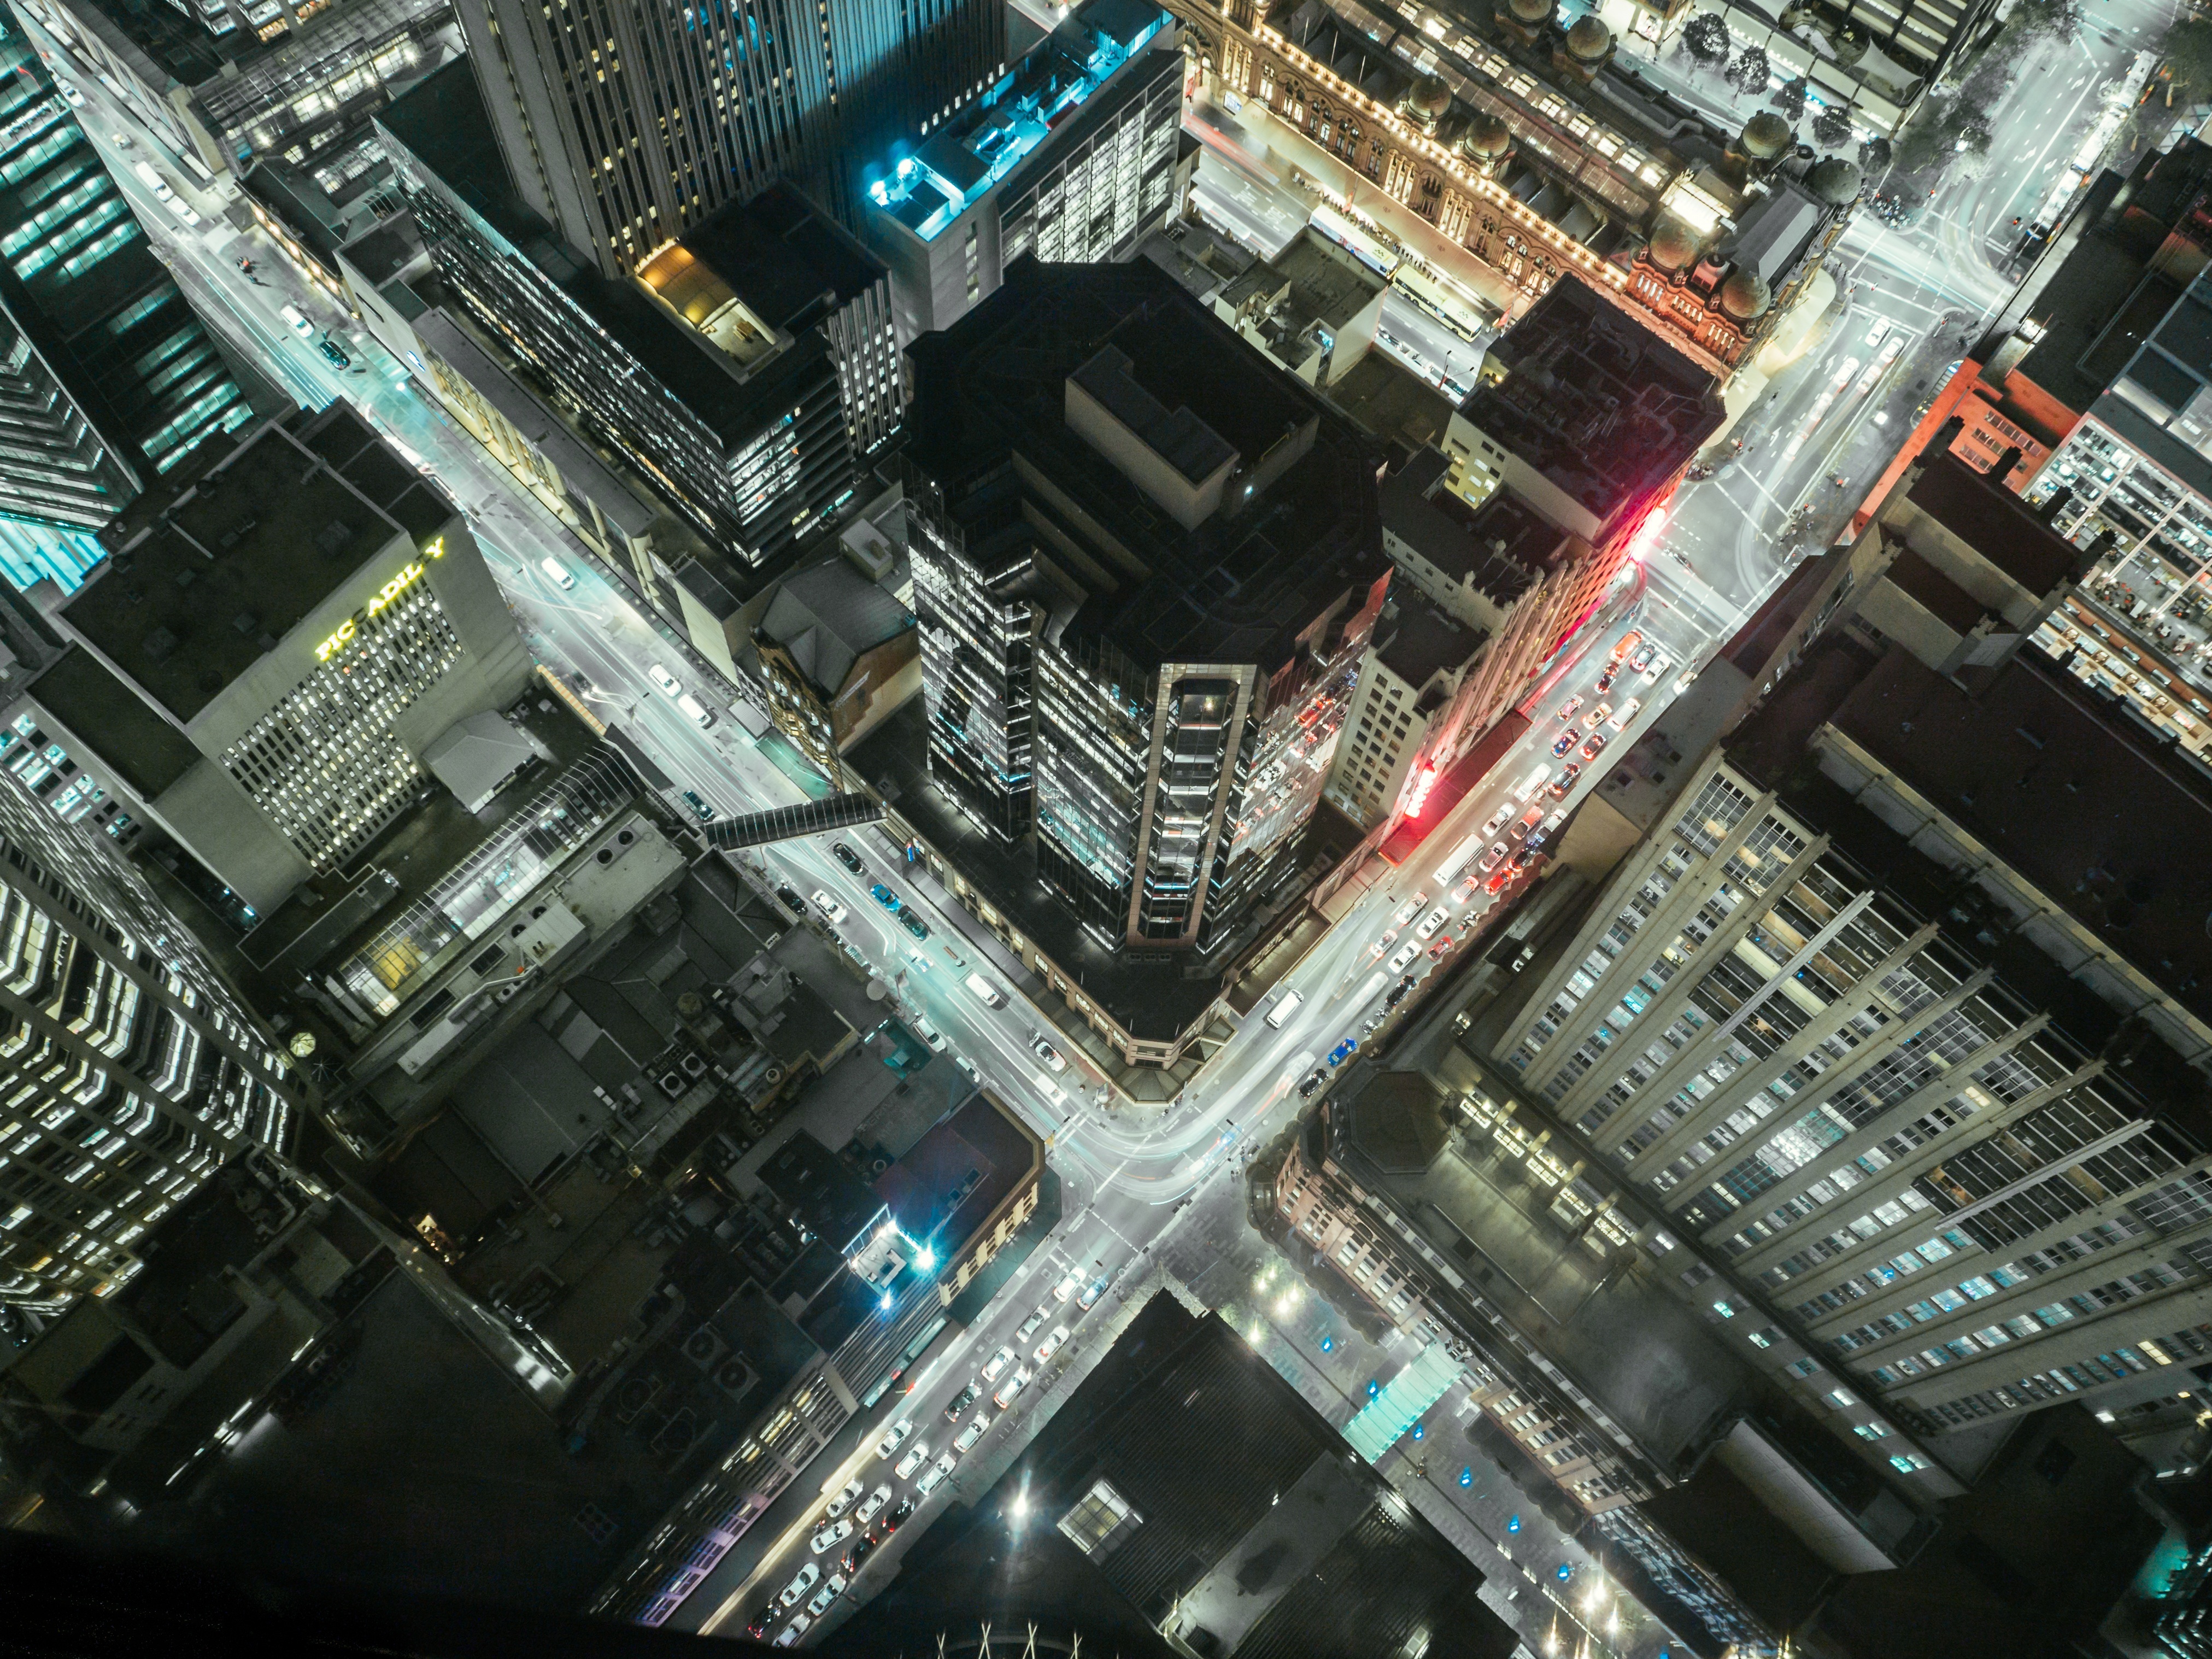
road, skyline, traffic, street, night, crossing, perspective, city, skyscraper, cityscape, downtown, busy, transport, intersection, modern, aerial view, lights, cars, bright, center, crossroad, junction, metropolis, screenshot, aerial photography, urban area, human settlement, atmosphere of earth, metropolitan area